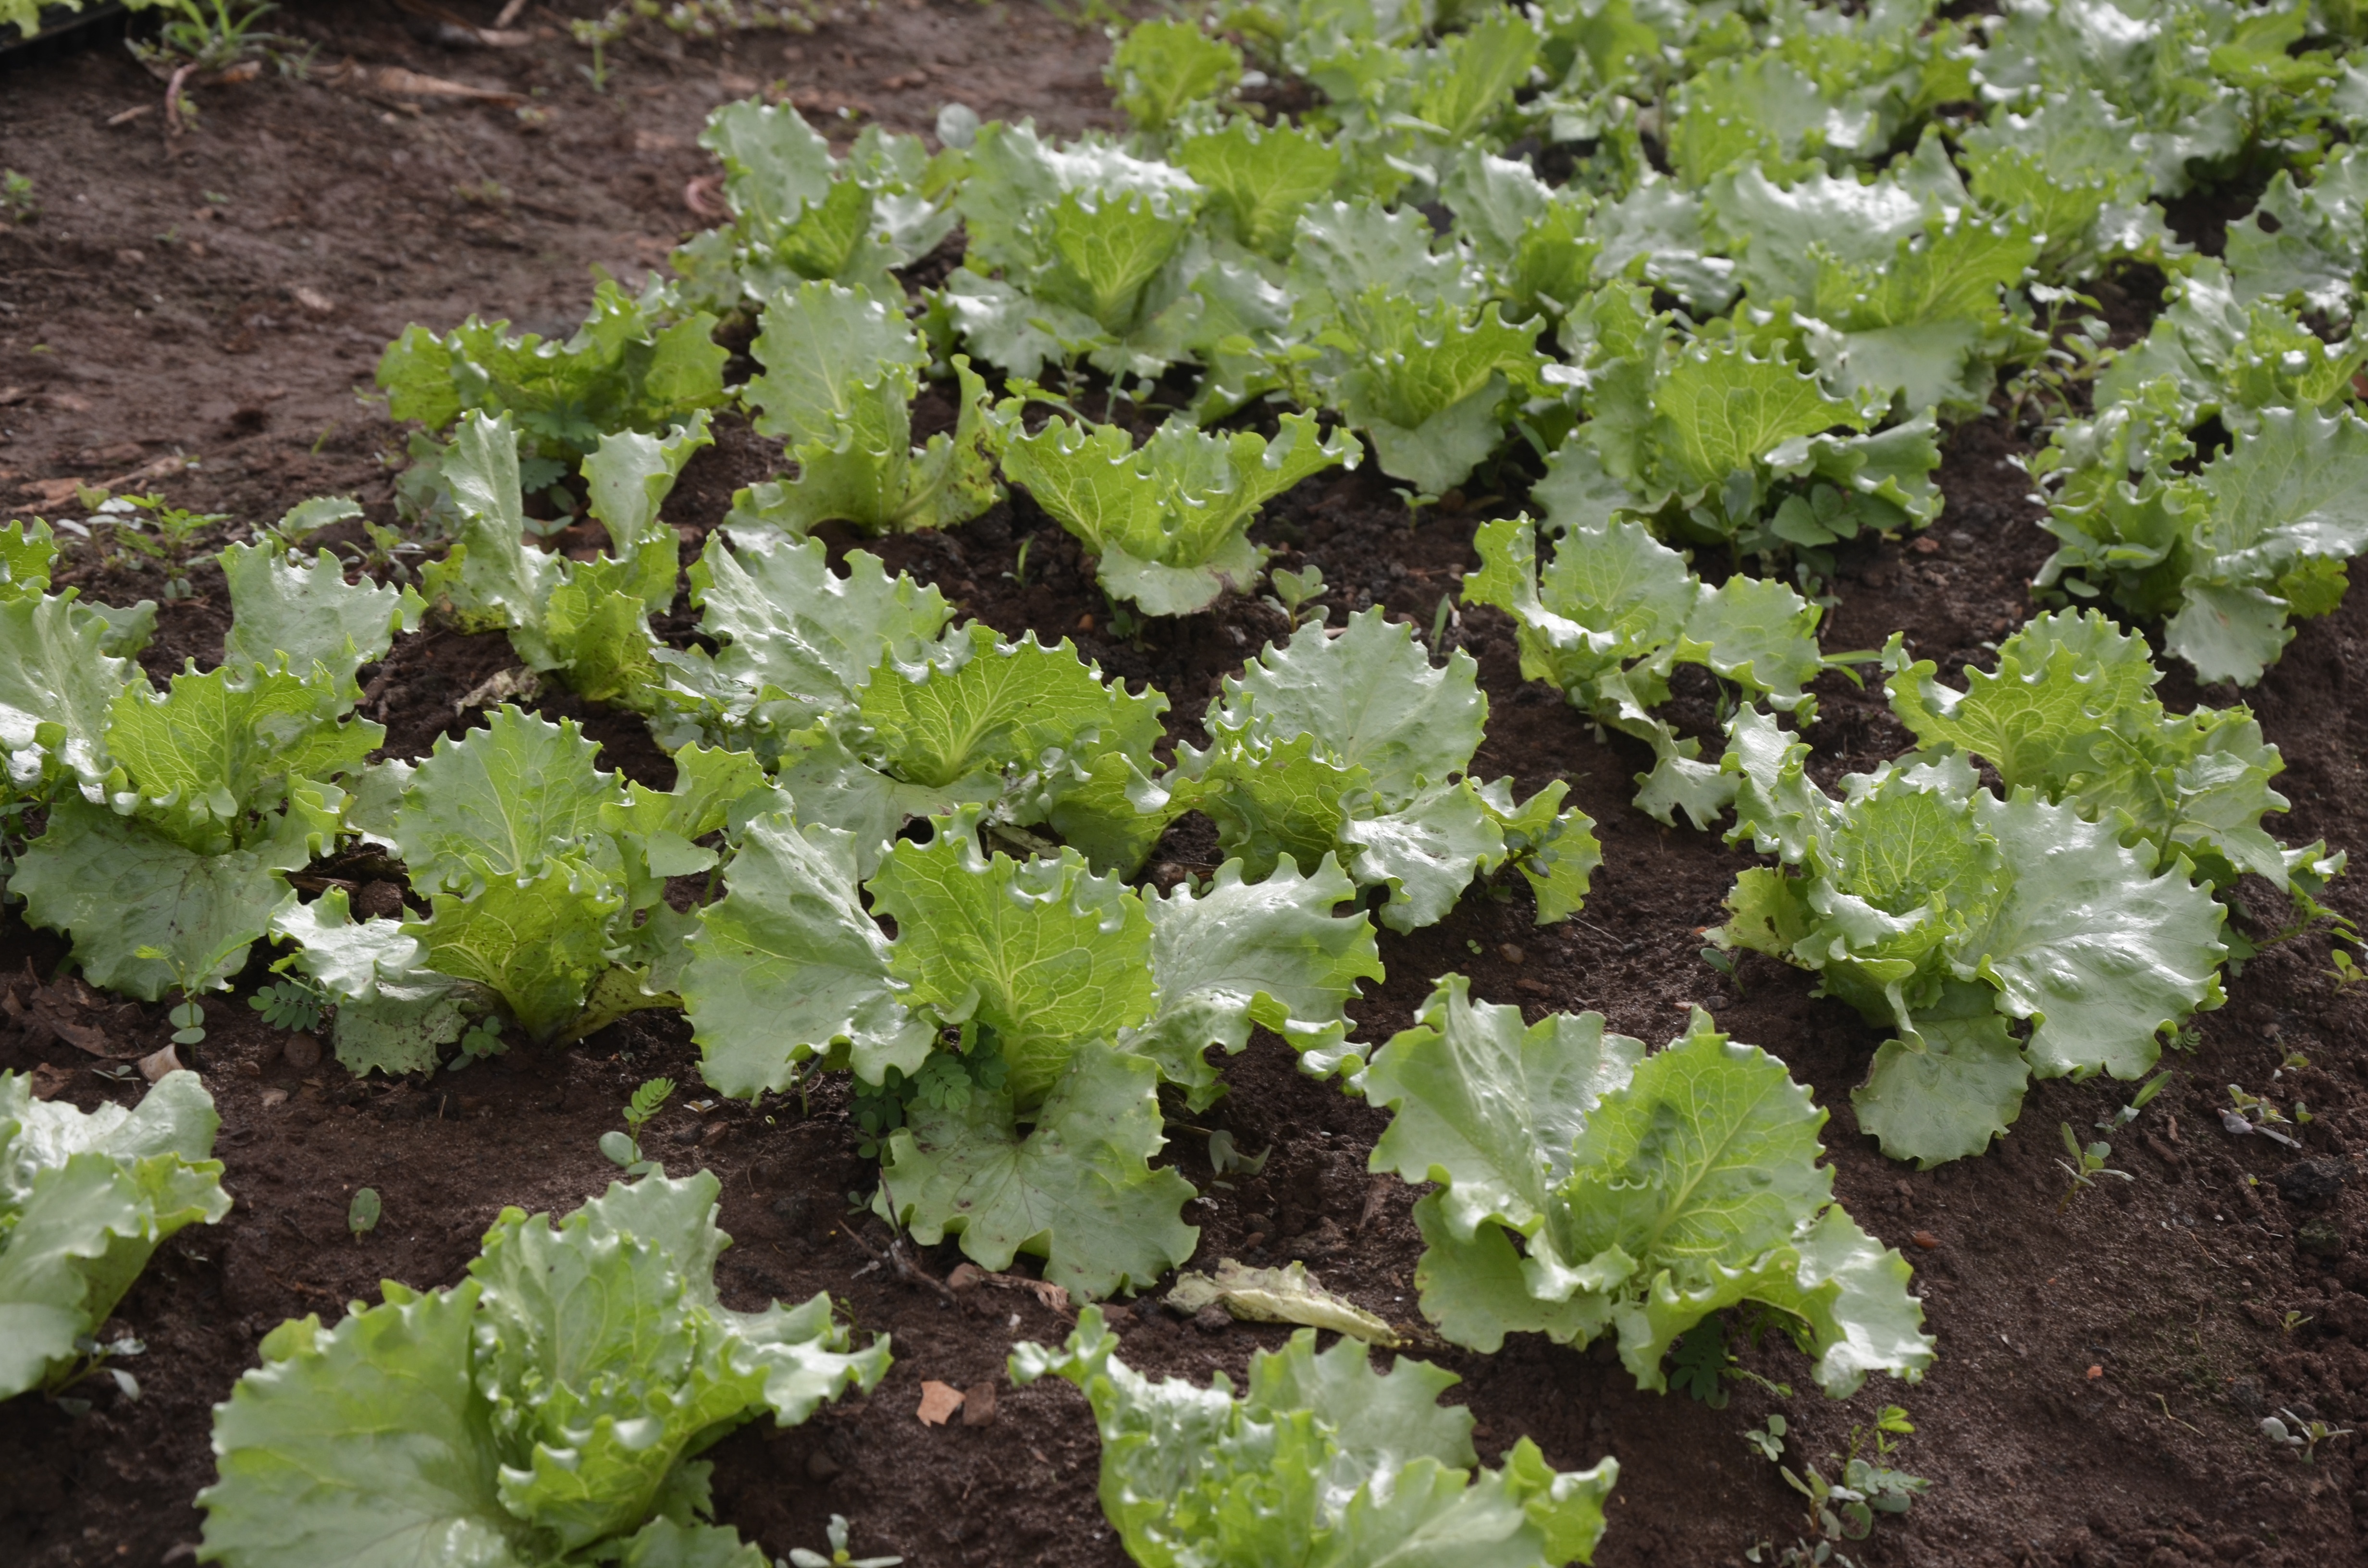
flower, food, green, produce, vegetable, lettuce, plantation, annual plant, leaf vegetable, rapini